Grand Theft Auto VI

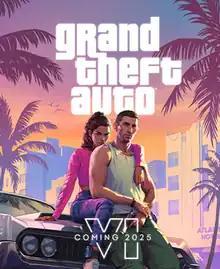
Artwork depicting Lucia and Jason

Grand Theft Auto VI is an upcoming action-adventure game developed and published by Rockstar Games. It is due to be the eighth main "Grand Theft Auto" game, following "Grand Theft Auto V" (2013), and the sixteenth entry overall. Set within the fictional US state of Leonida, based on Florida, the story follows the romantic criminal duo of Jason Duval and Lucia Caminos. Players will be able to freely roam Leonida's open world, which predominantly features the Miami-inspired Vice City.